Port of Amsterdam

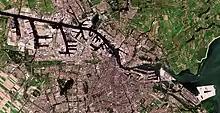
A satellite photo of the port of Amsterdam

The first port activities in Amsterdam date back to the 13th century. The port was first mentioned in the year 1342, when the city of Amsterdam received city rights.